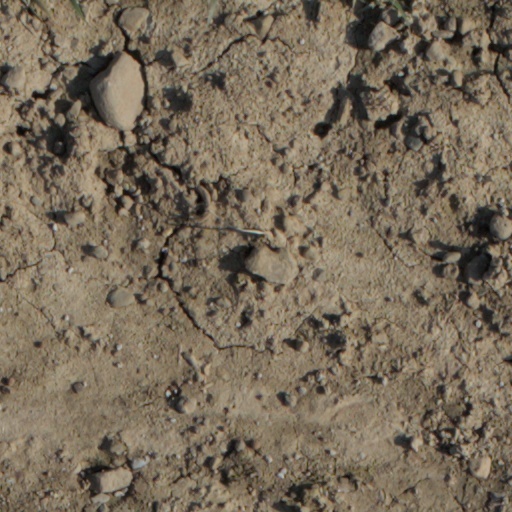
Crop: wheat